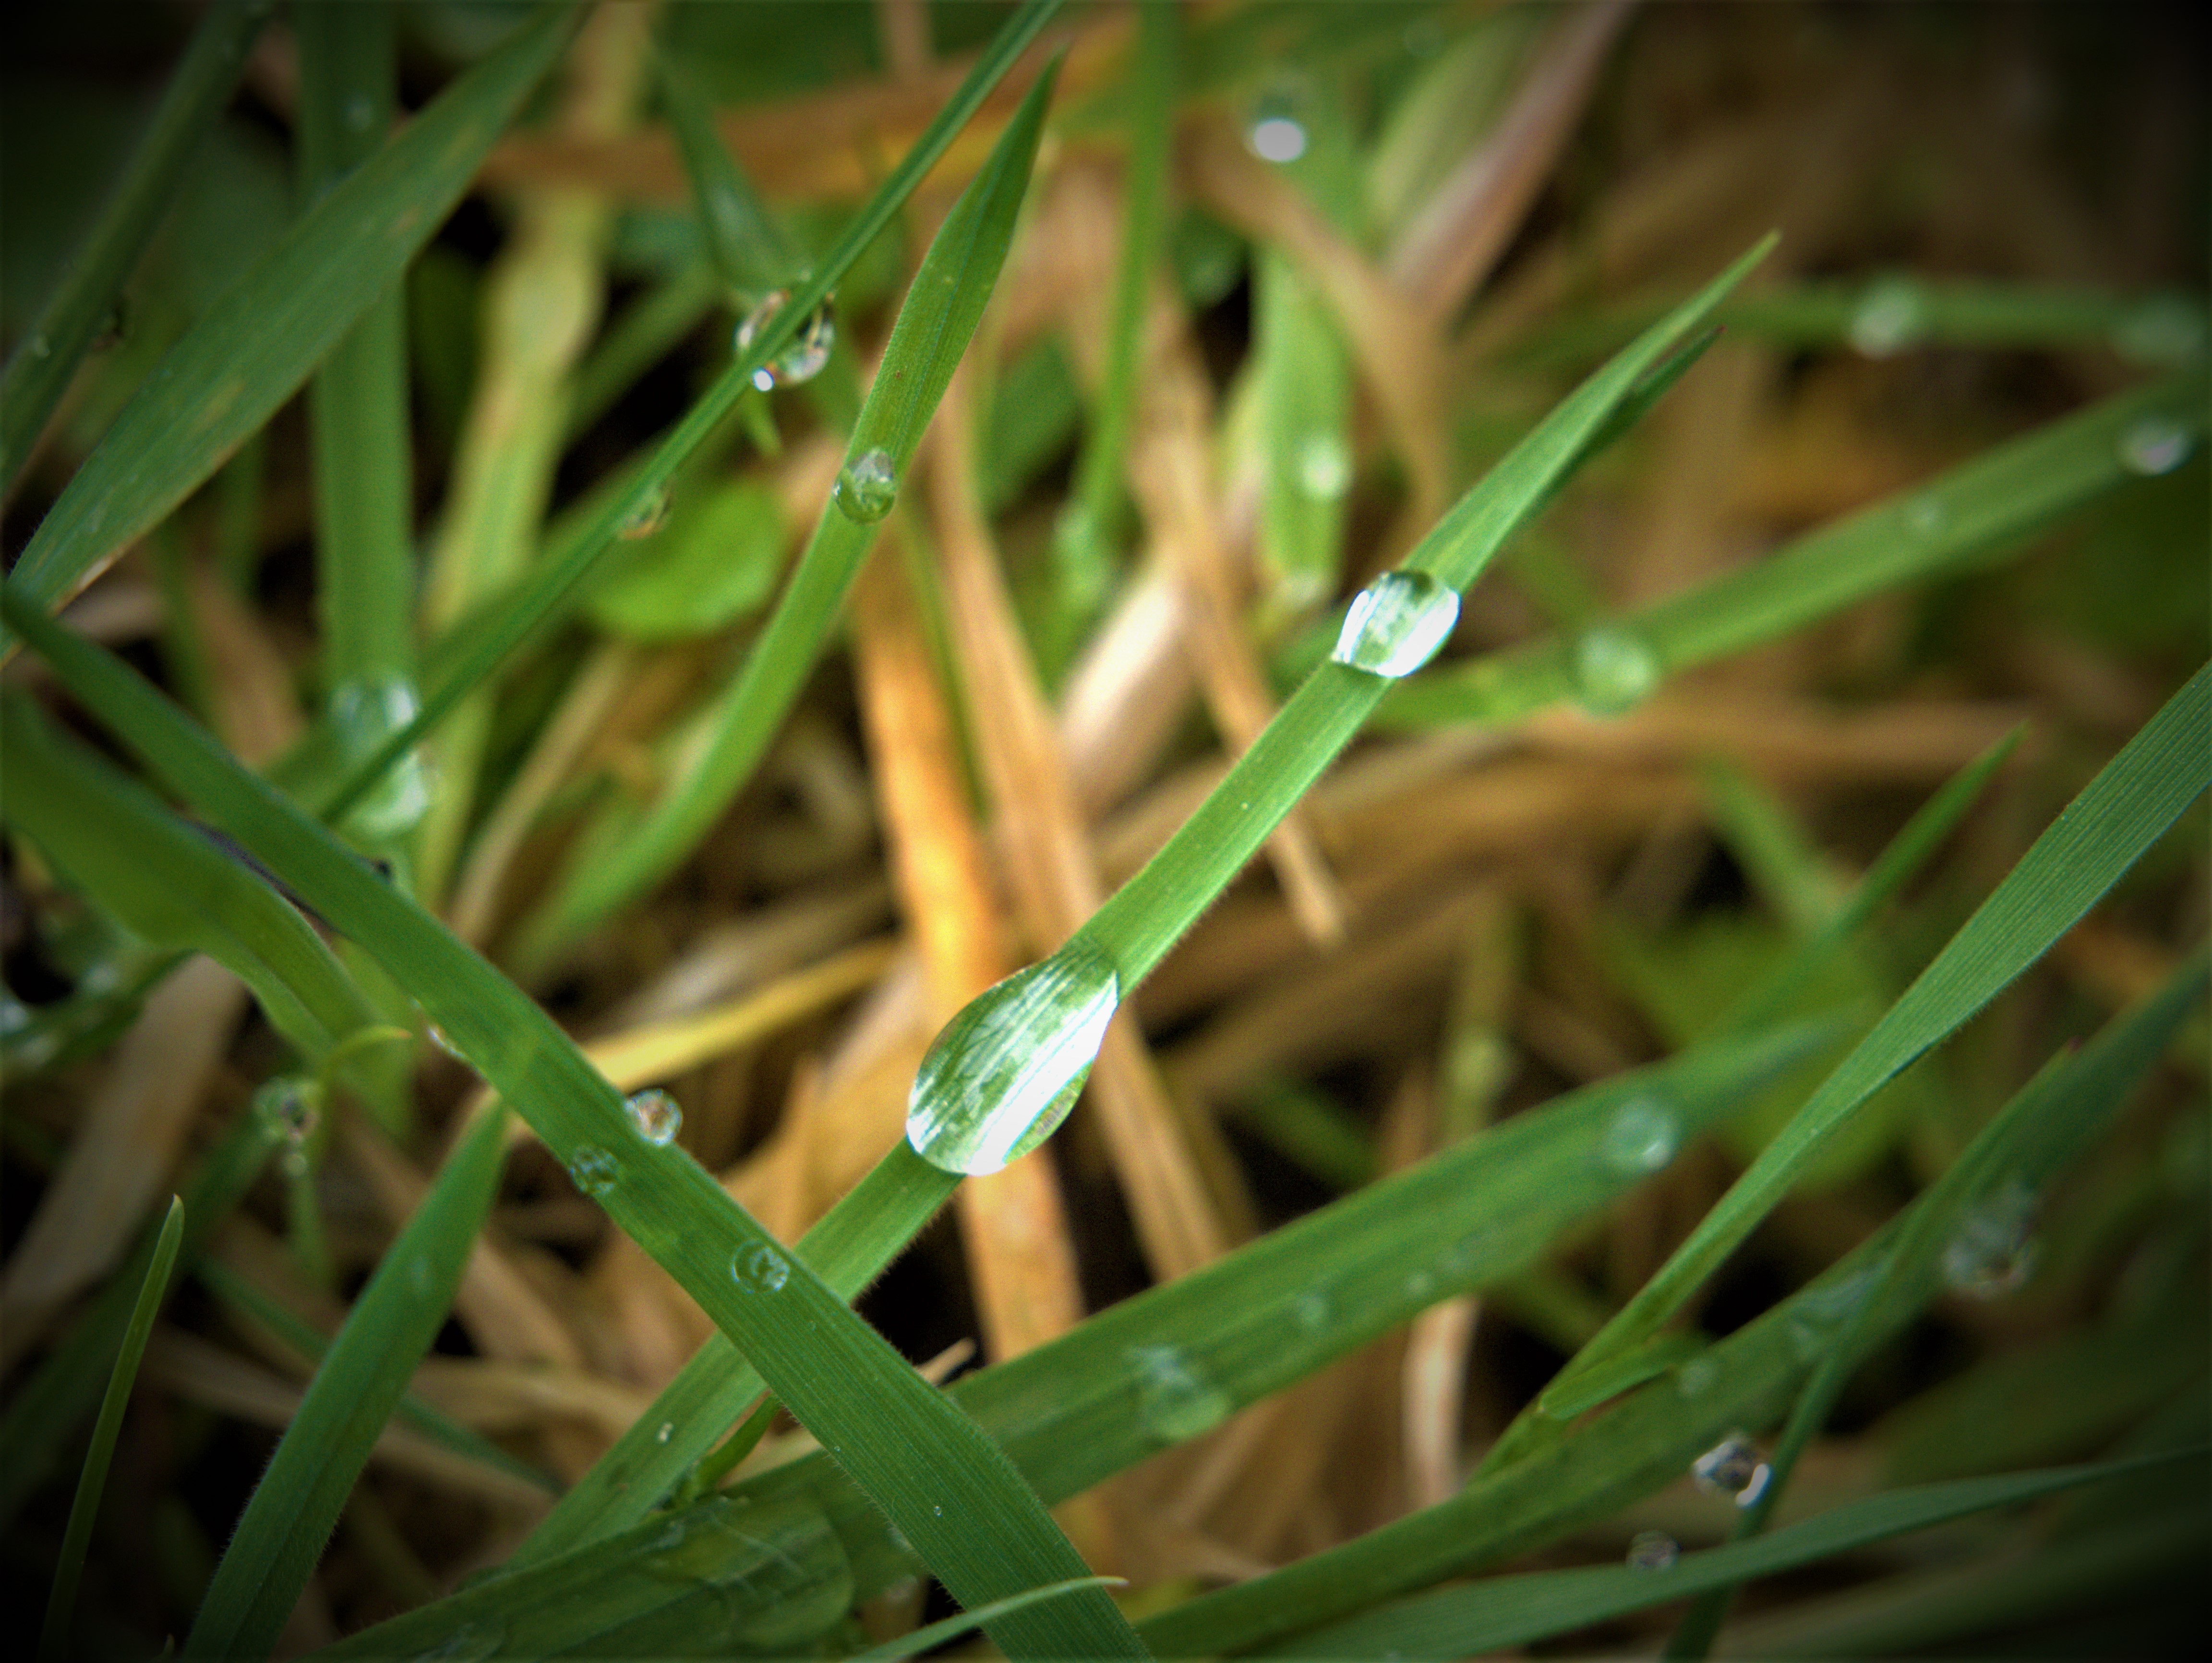
grass, water, green, moisture, leaf, plant, grass family, dew, close up, flower, plant stem, terrestrial plant, photography, sweet grass, macro photography, lemongrass, sedge family, hierochloe, drop